President and Ambassador Apartments

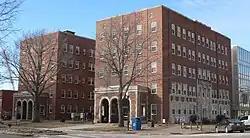
The buildings in 2012

The President and Ambassador Apartments are two five-story apartment buildings in Lincoln, Nebraska. They were built in 1928–1929 on land owned by Levi Leland Coryell, and designed in the Art Deco style by architect John A. Alexander. They belonged to the L. L. Coryell Building Corporation until 1979. They have been listed on the National Register of Historic Places since December 10, 1993.